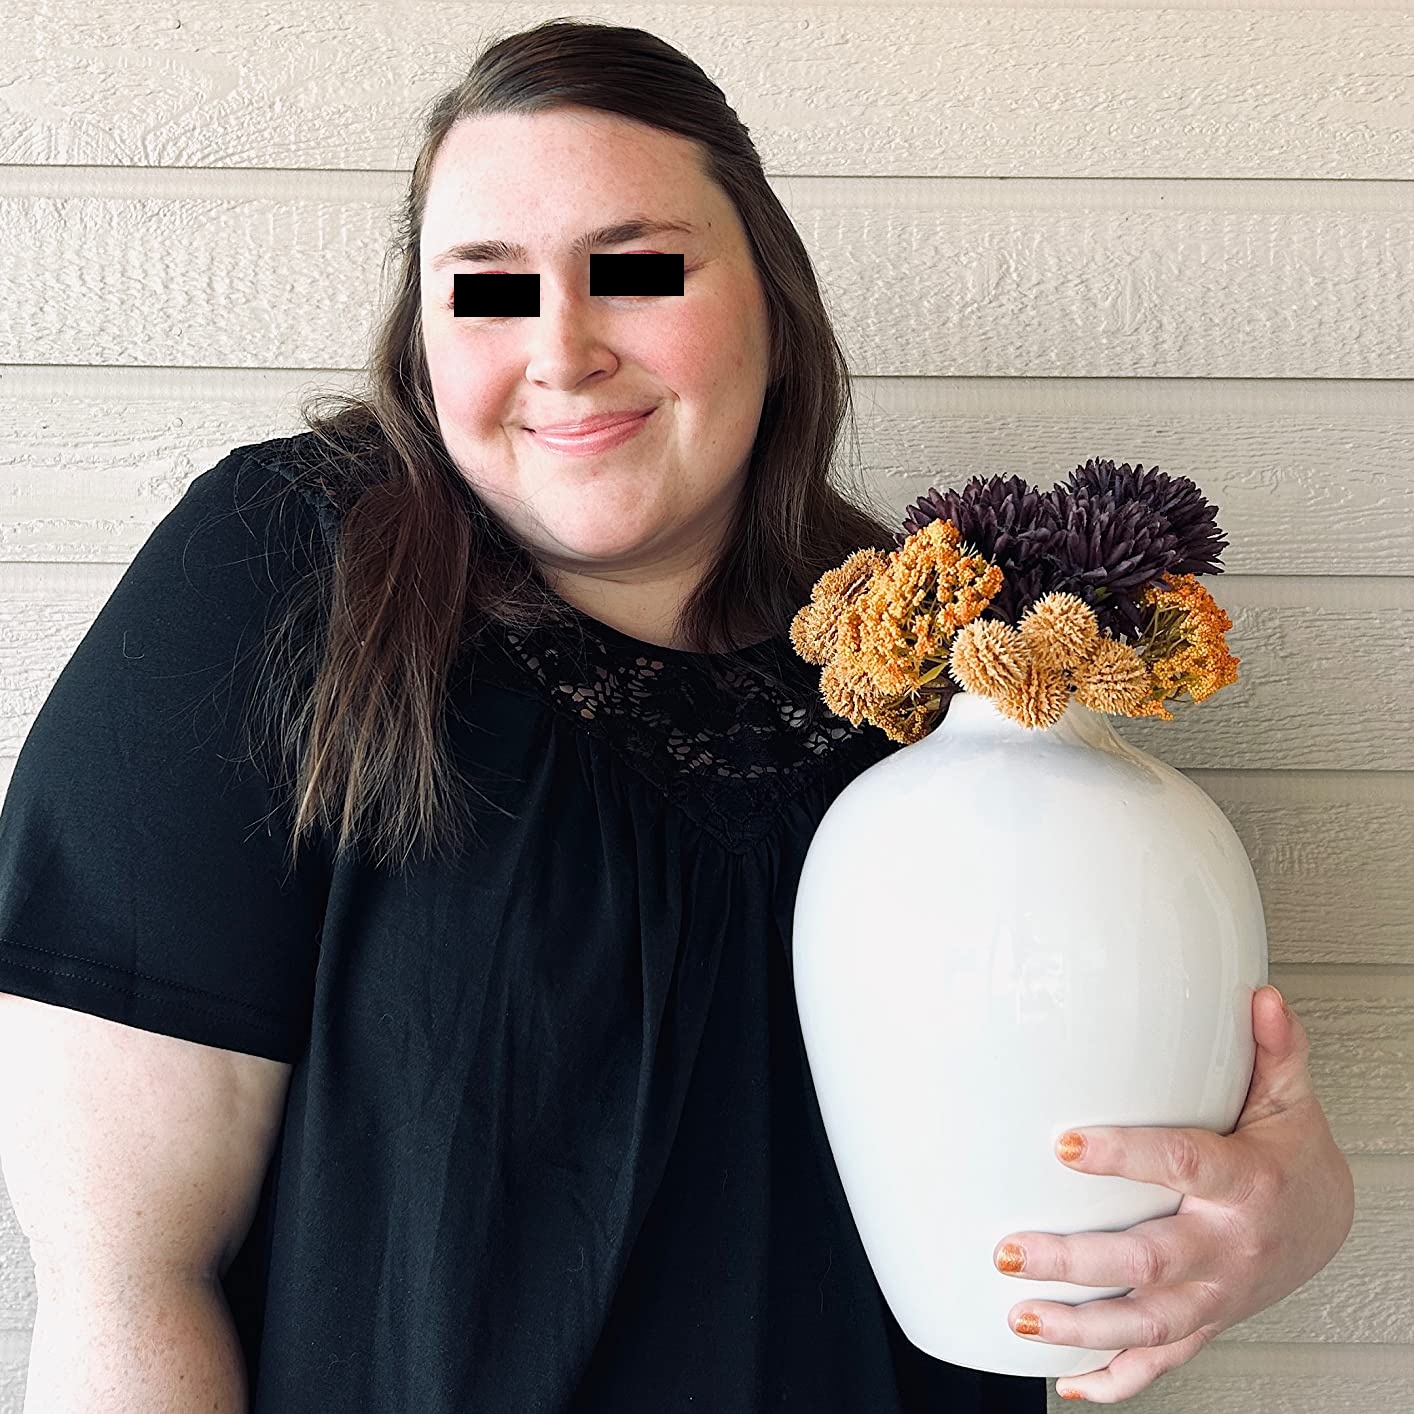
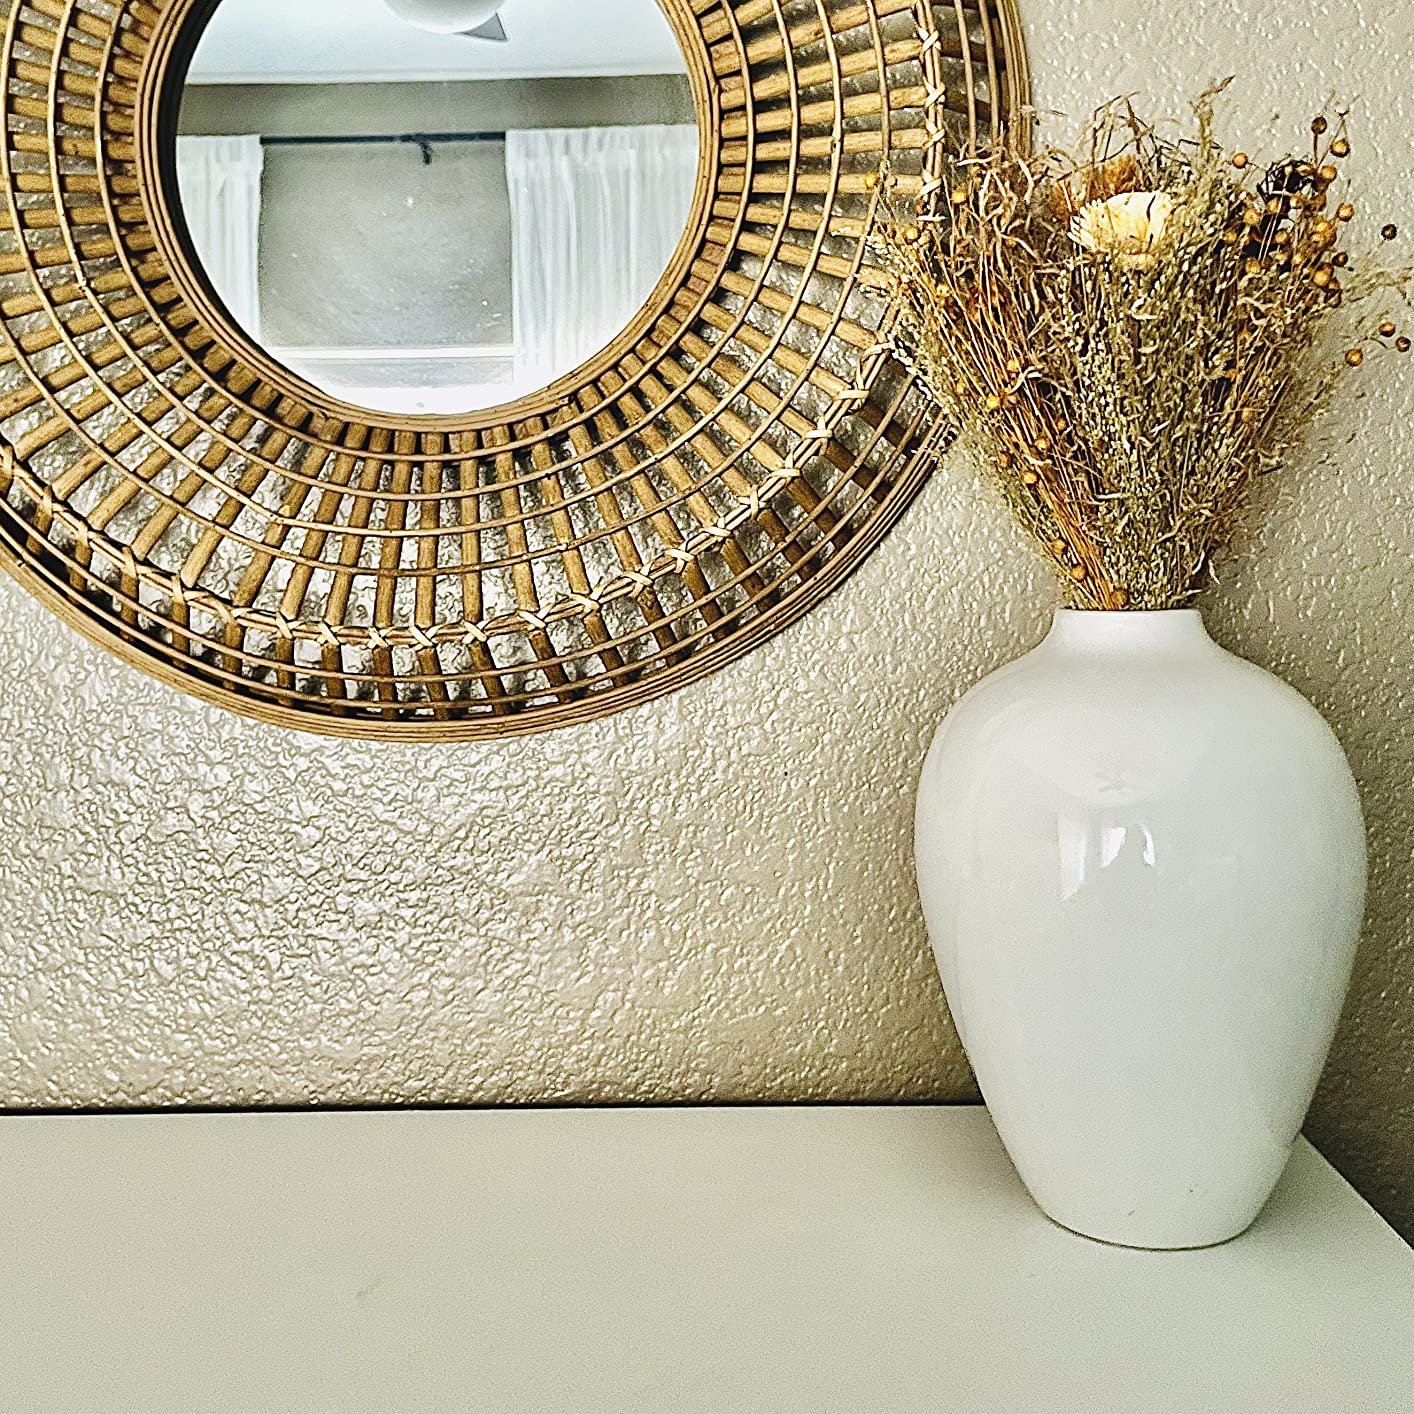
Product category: vase
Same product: yes